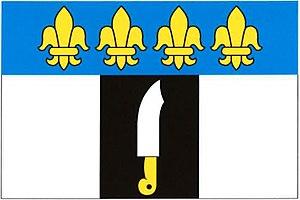
Ošelín est une commune du district de Tachov, dans la région de Plzeň, en République tchèque. Sa population s'élevait à 178 habitants en 2018.